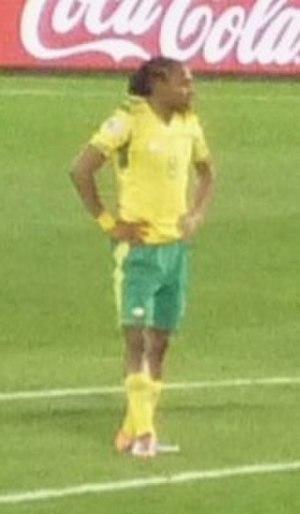
Lawrence Siphiwe Tshabalala est un footballeur sud-africain né le 25 septembre 1984 à Soweto. Il joue au poste d'ailier gauche.